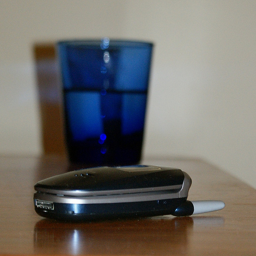
A cell phone sits on a table near a blue glass.
A cell phone sitting on top of a wooden table next to a glass.
A cell phone on a table with a blue glass behind it.
A table with a cellphone and a blue glass of water.
A cellphone sitting on a table with a cup.